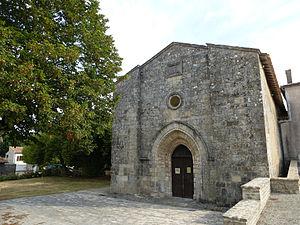
temple protestant
Beaussais est une ancienne commune française, située dans le département des Deux-Sèvres et la région Nouvelle-Aquitaine. Le 1ᵉʳ janvier 2013 elle fusionne avec Vitré pour former la commune nouvelle de Beaussais-Vitré.
Beaussais-Vitré est une commune française, située dans le département des Deux-Sèvres en région Nouvelle-Aquitaine. Cette commune nouvelle a été créée le 1ᵉʳ janvier 2013 par fusion des communes de Beaussais et Vitré.
Cet article recense les monuments historiques français classés en 1911.